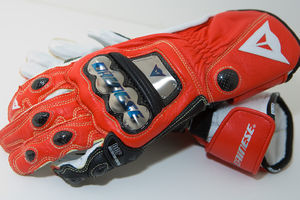
Motorcykelhandske
Et par motorcykelhandsker.
En motorcykelhandske er en handske designet til at beskytte en motorcyklists hænder mod vejr, kulde og alvorlige skader ved et motorcykelstyrt / uheld. Motorcykelhandsker er ofte fremstillet af læder, men fås også i andre materialer.